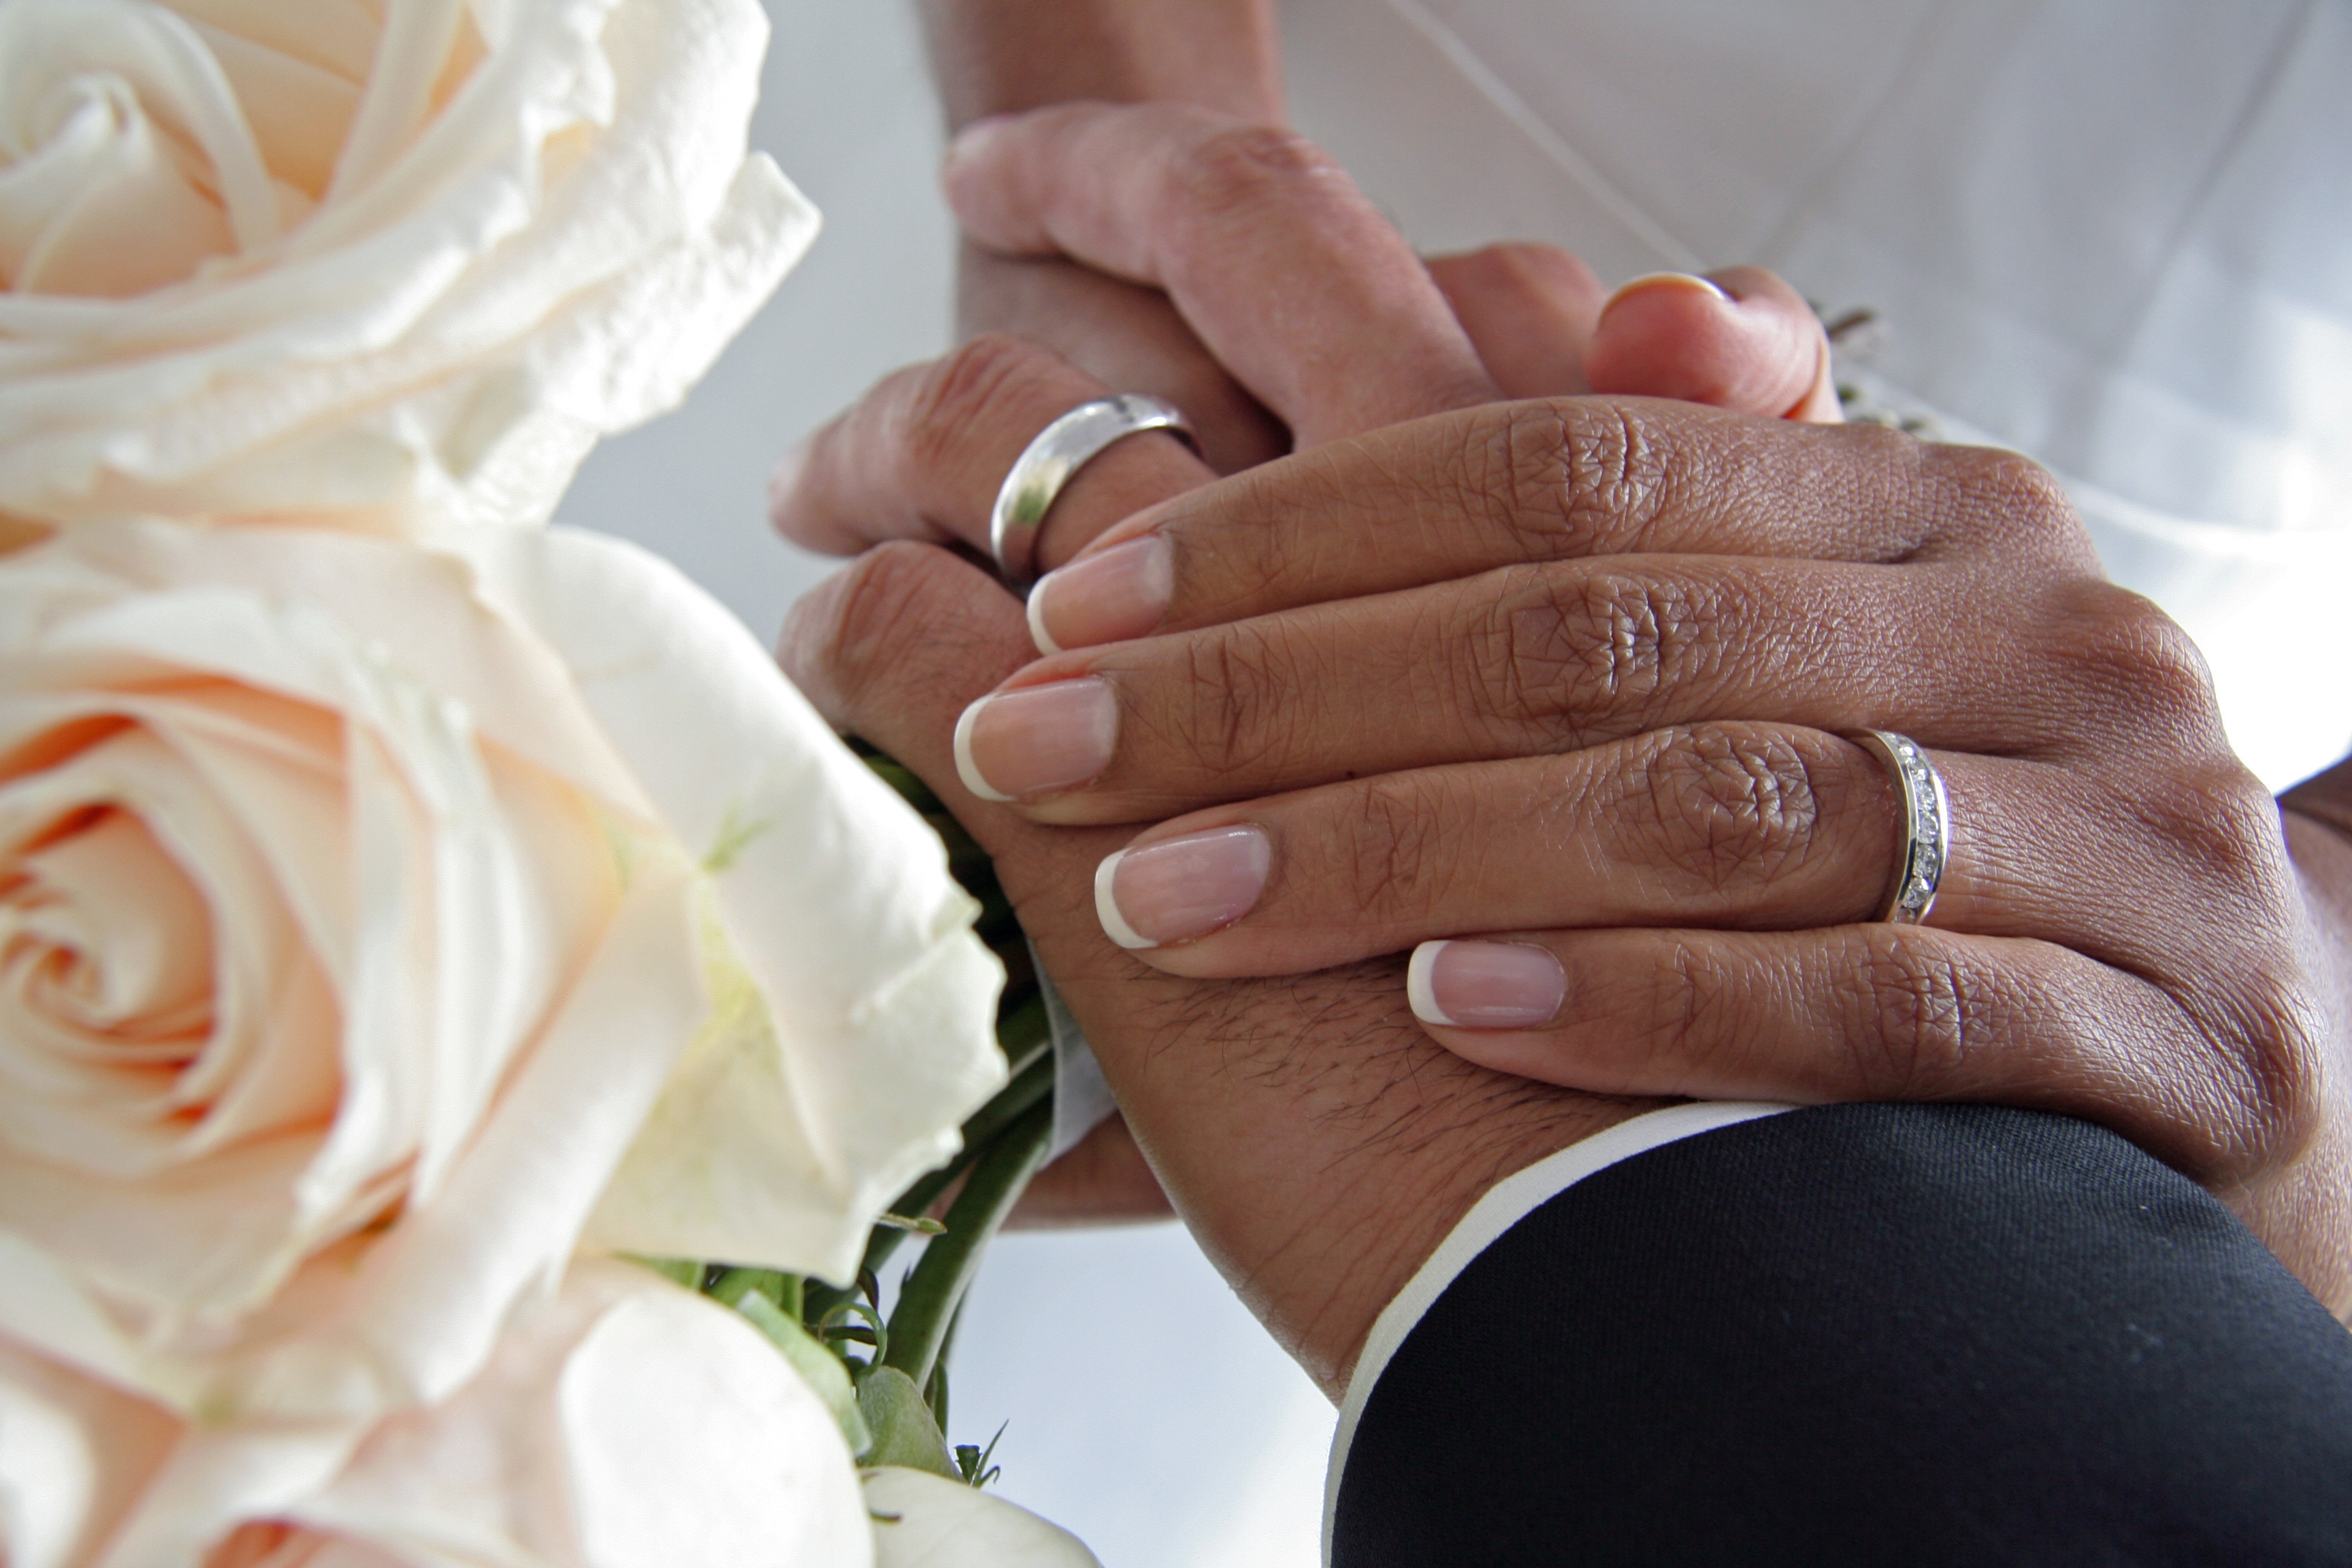
hand, people, woman, ring, flower, petal, leg, bouquet, finger, symbol, couple, romantic, wedding, bride, nail, marriage, jewelry, manicure, close up, human body, ceremony, hands, skin, husband, sense